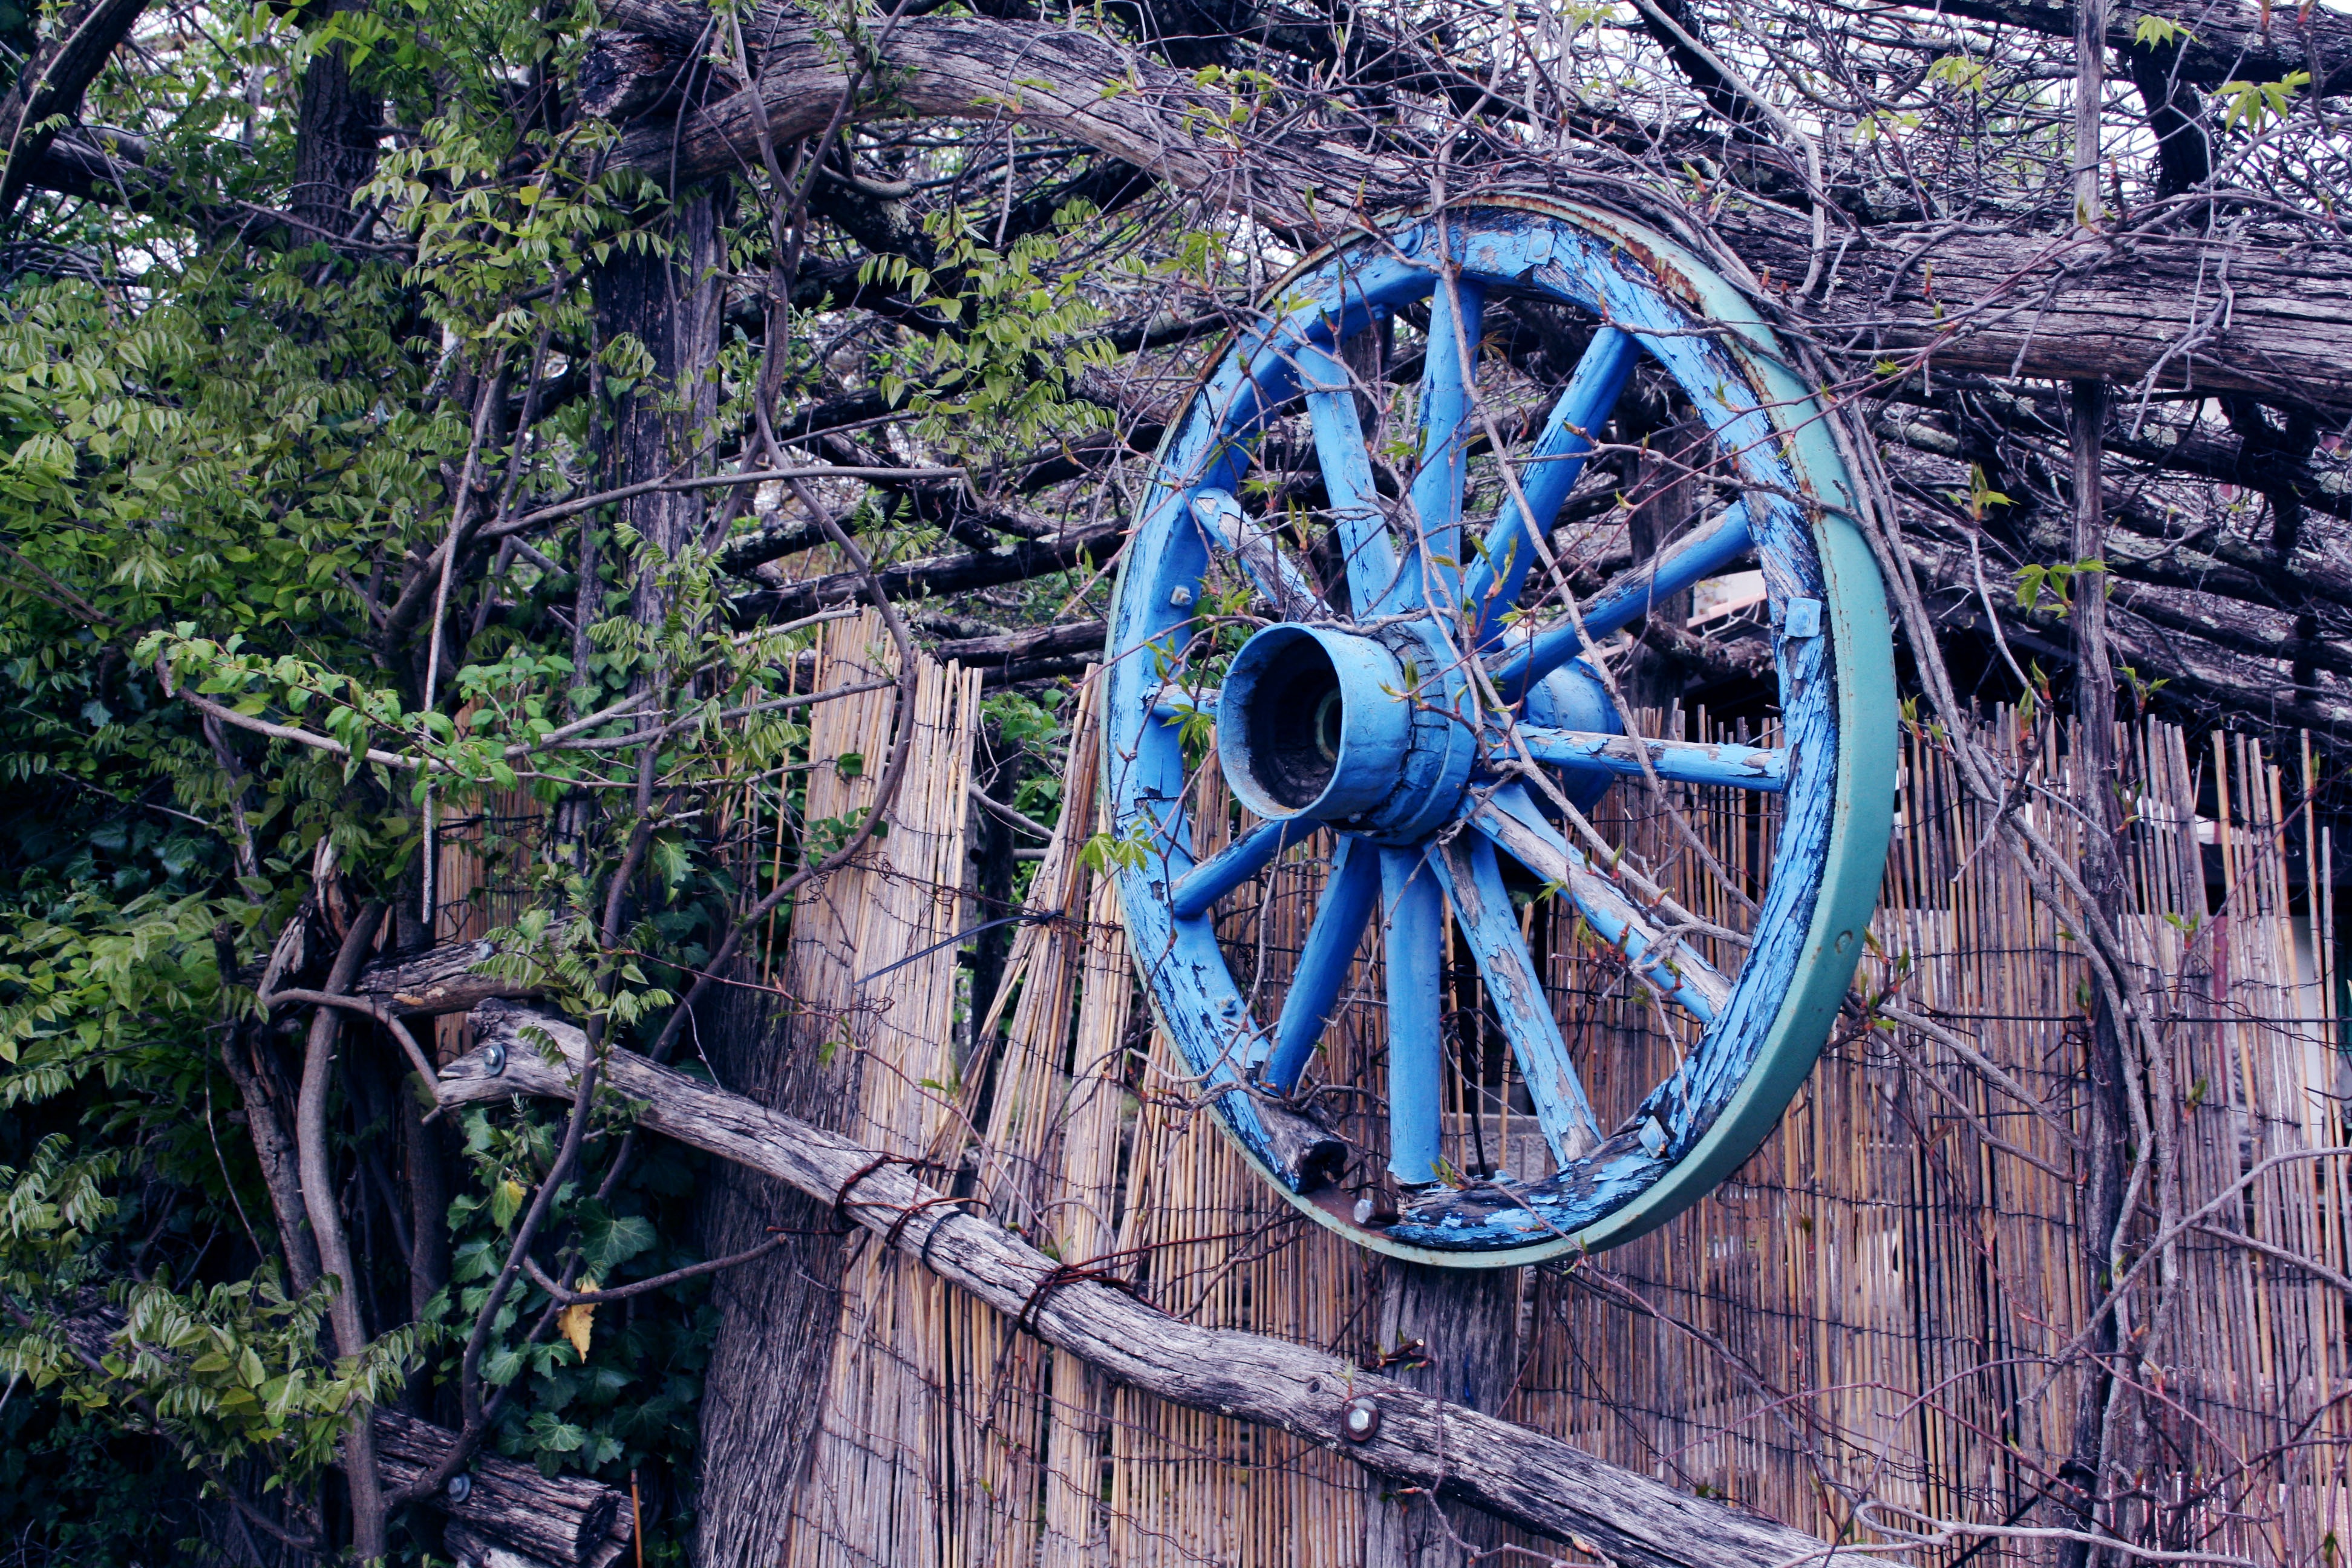
nature, outdoor, wood, wheel, old, wall, vehicle, wooden